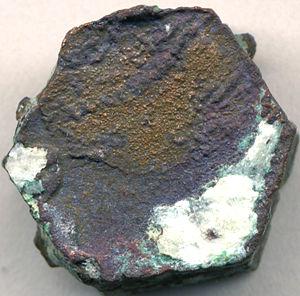
Le Corocoro ou Coro Coro est une municipalité de Bolivie de la province de Pacajes située dans le département de La Paz. Sa ville principale est Coro Coro.